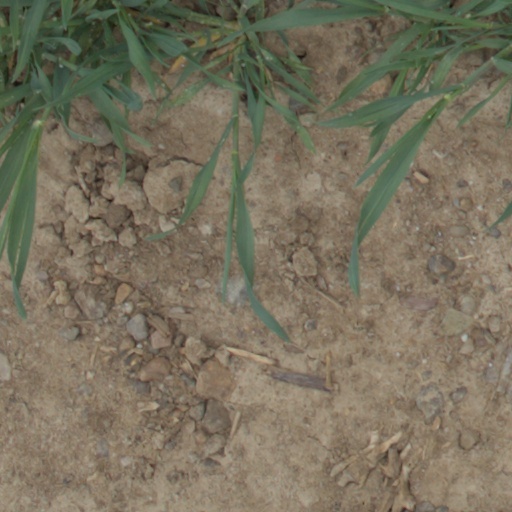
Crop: wheat